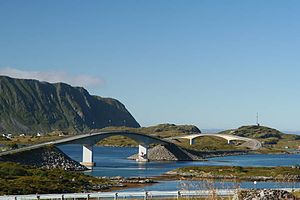
Fredvangbroerne
Fredvangbroerne. Til venstre Kubholmleia bro, til højre Røssøystraumen bro.
Fredvangbroerne er to Cantileverbroer som forbinder fiskelejet Fredvang på Moskenesøya med resten af Flakstad kommune på Flakstadøya i Nordland fylke i Norge. Mellem de to broer ligger den lille ø Torvøya. Broerne er del af fylkesvei 808.